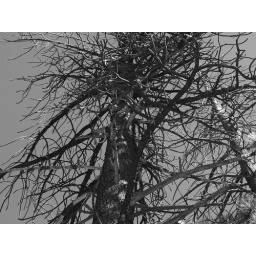
Old burned pine tree in Fawnskin